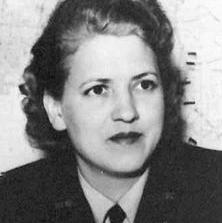
Age: 36